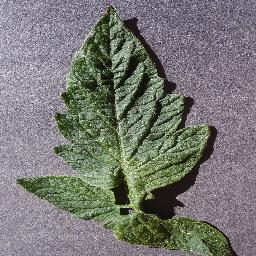
Label: Tomato___healthy